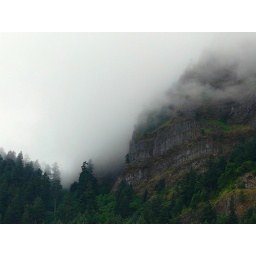
The clouds were lowering all day today. I love the way clouds interact with the mountains and trees in the Columbia Gorge.